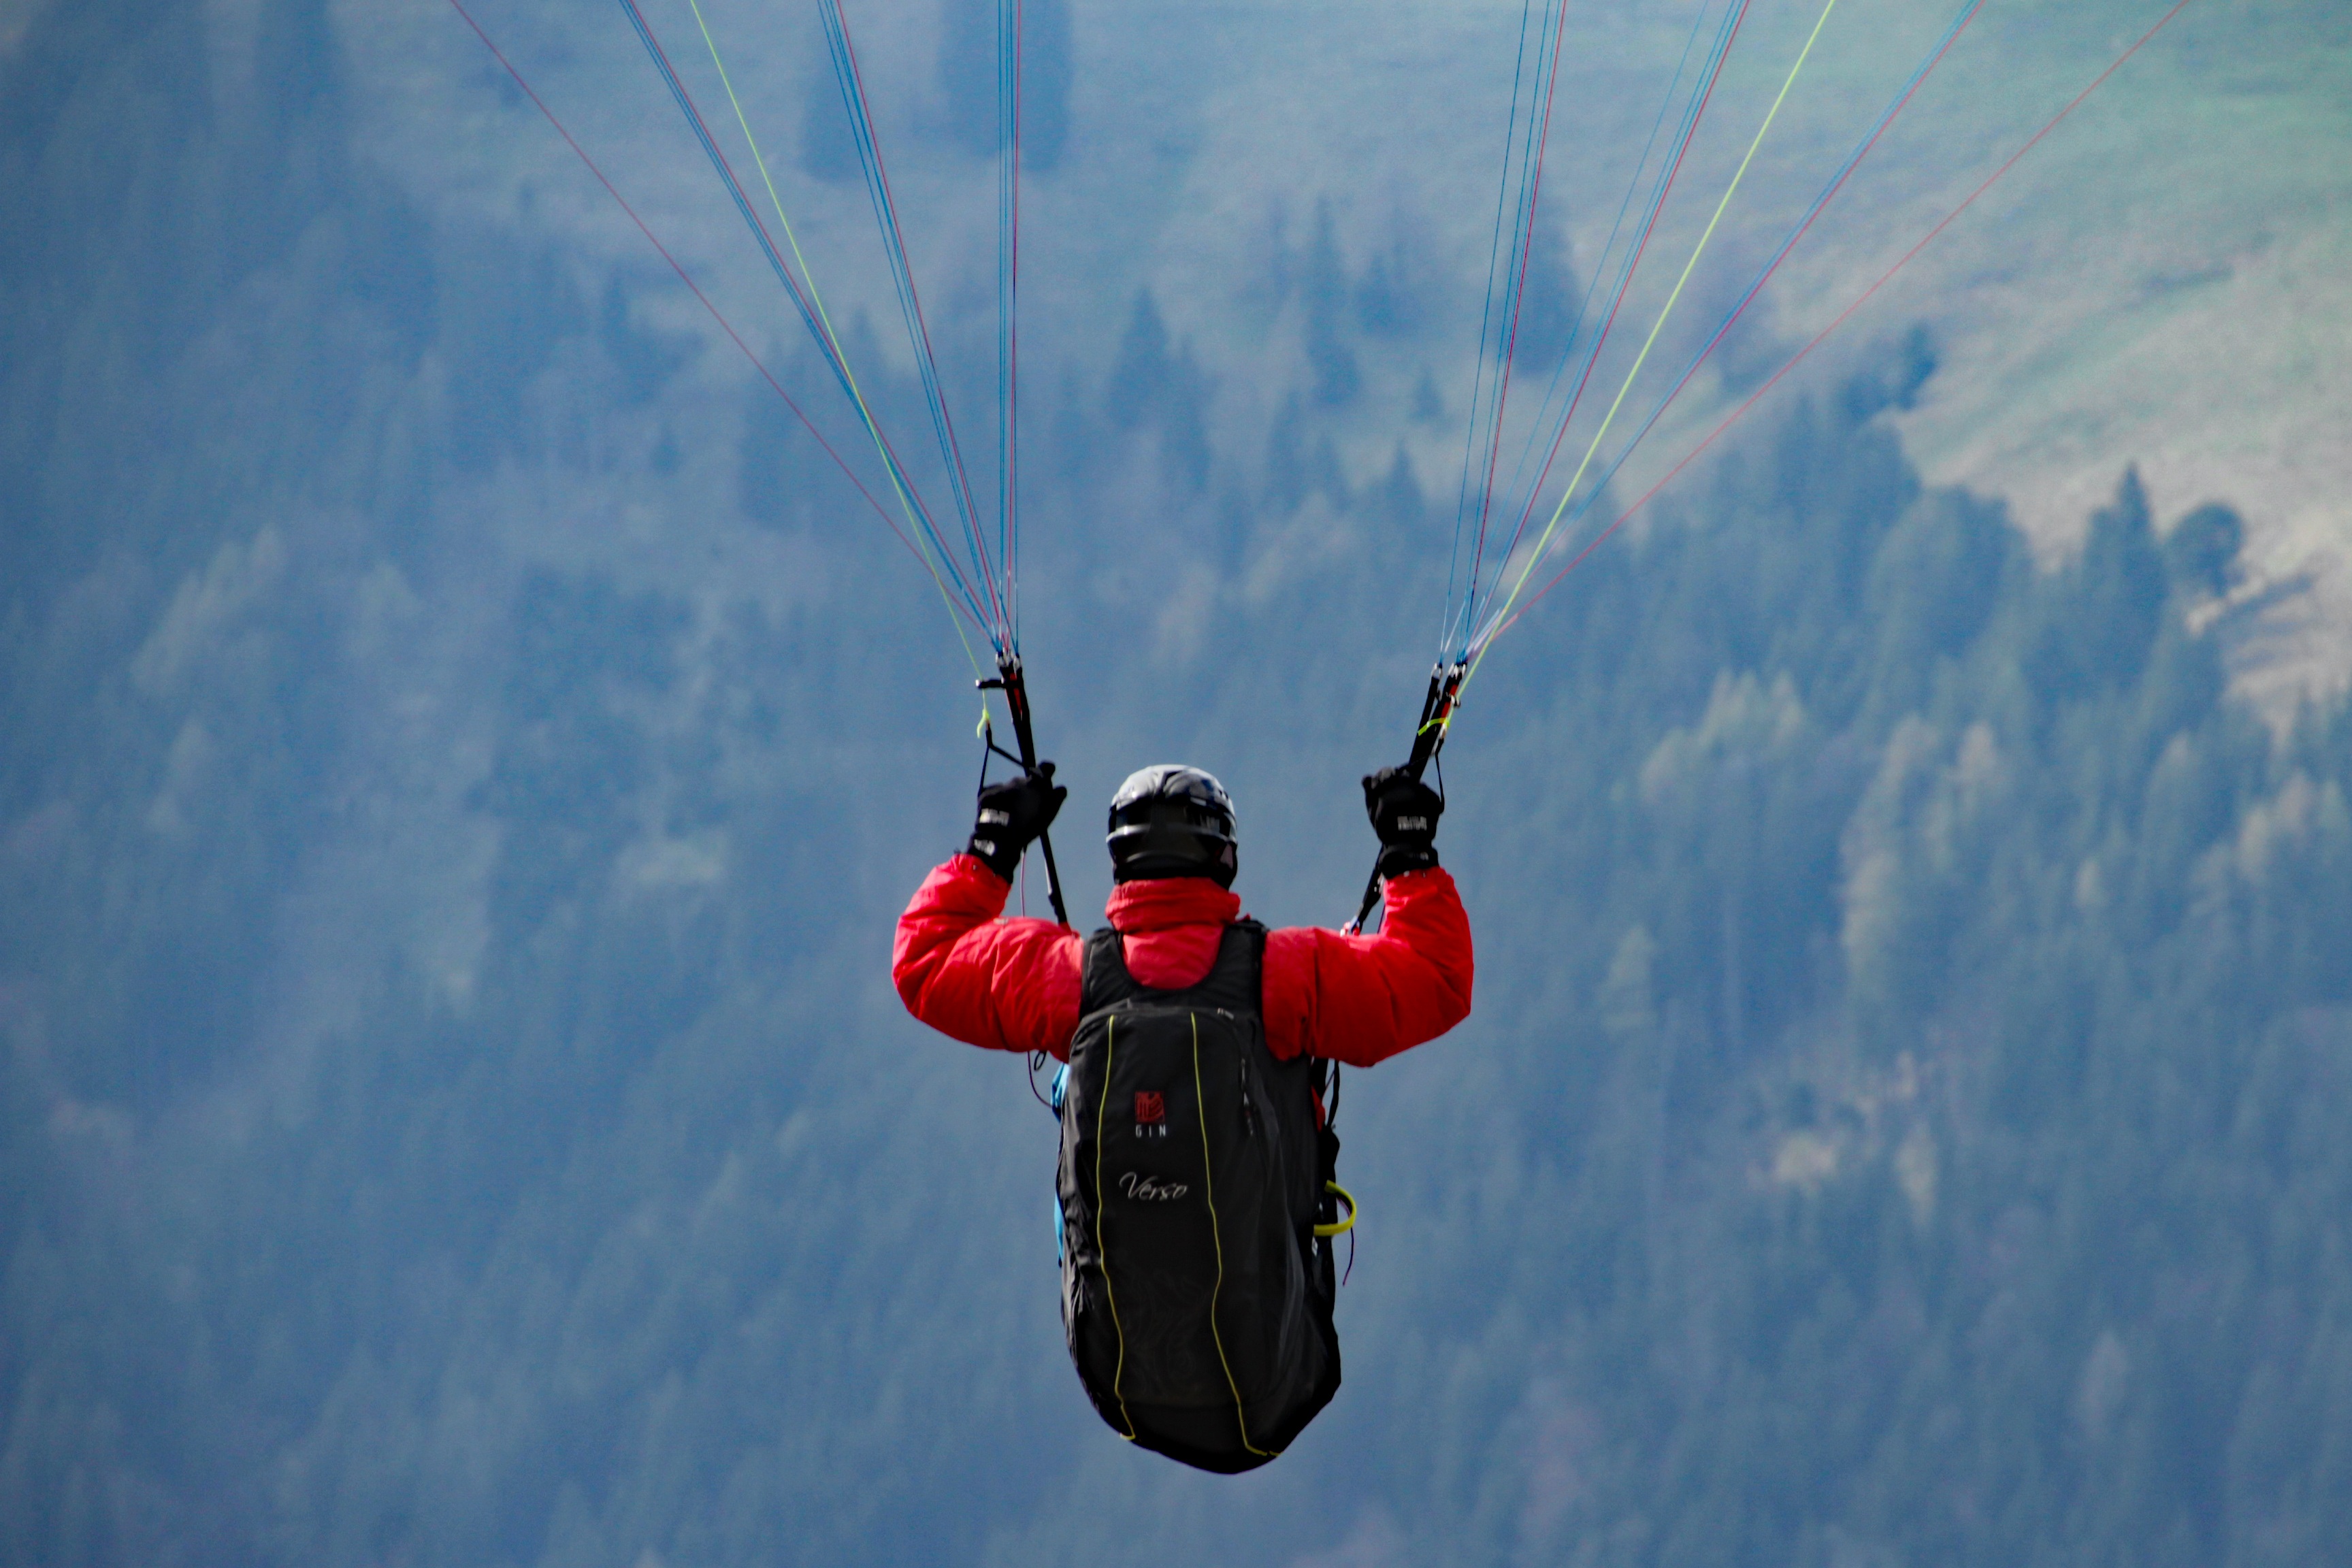
fly, alpine, extreme sport, leisure, parachute, paragliding, paraglider, sports, mountains, hobby, parachuting, air sports, atmosphere of earth, windsports